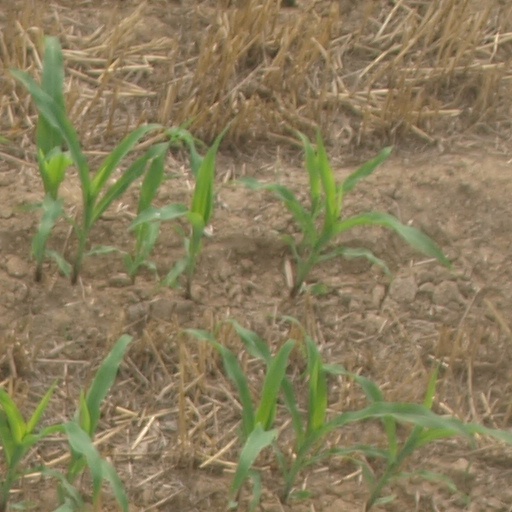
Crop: maize; corn